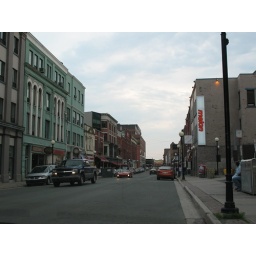
water street, the oldest street in north america